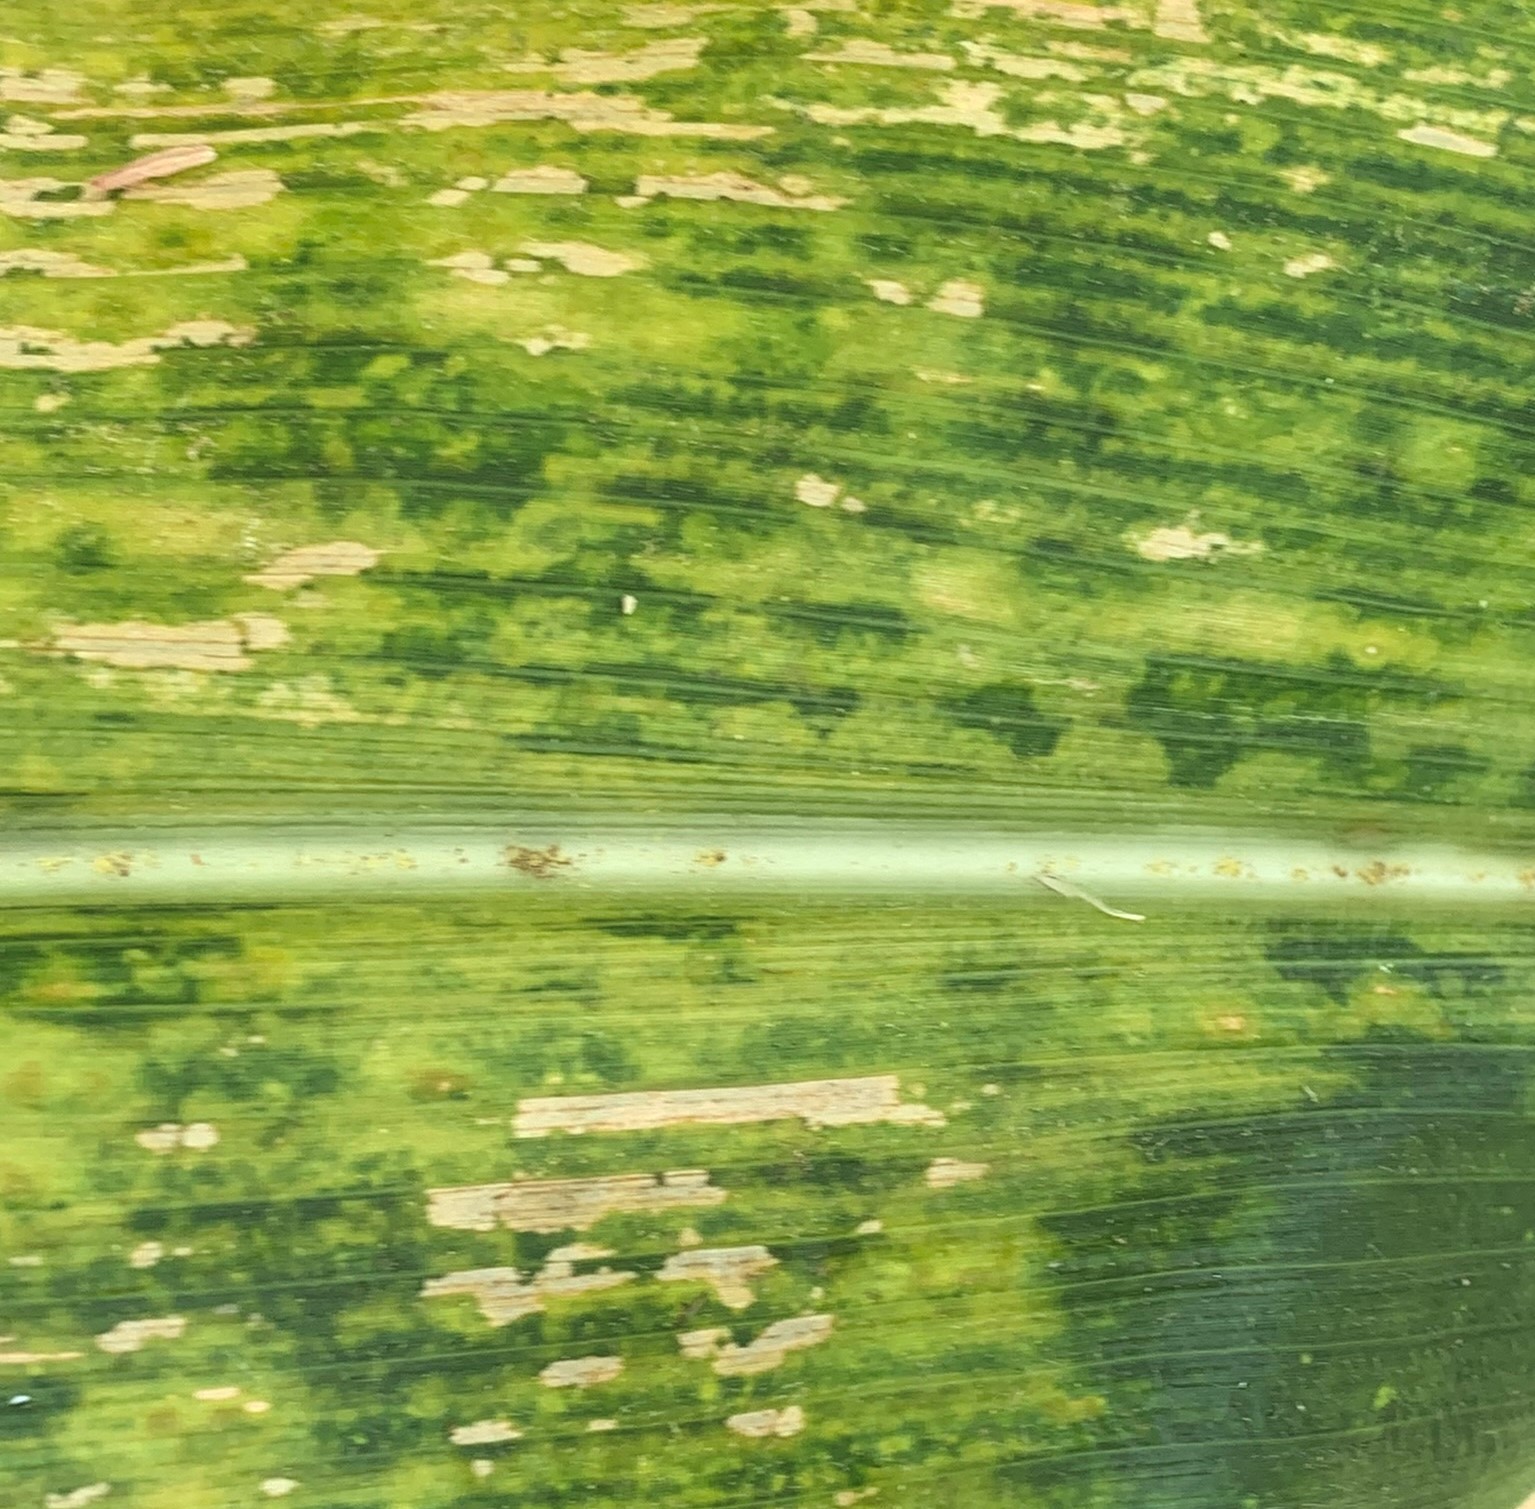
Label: MLN